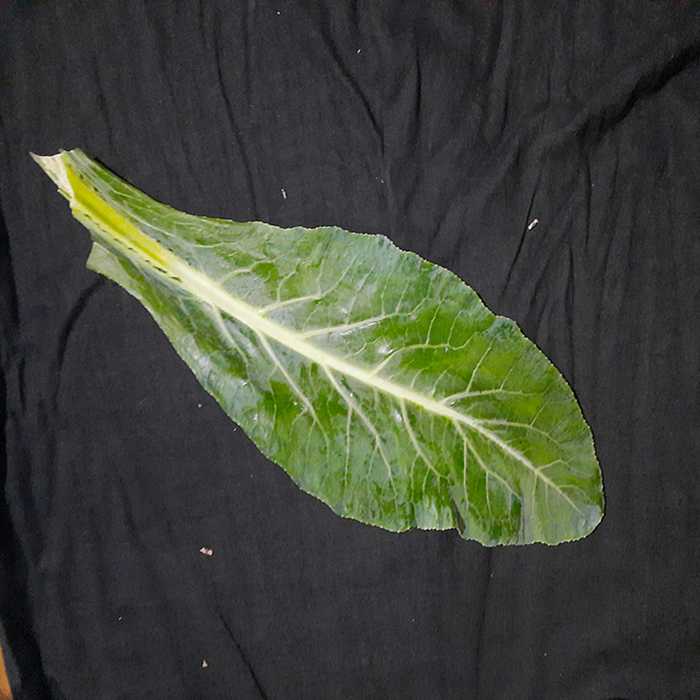
Plant: Cauliflower
Label: Fresh leaf